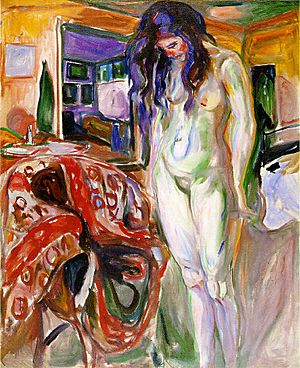
Værker af Edvard Munch
Dette er en liste over værker af Edvard Munch, autogenereret fra data i Wikidata.